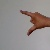
The image shows a hand gesture representing the letter 'Z' in Indian Sign Language.